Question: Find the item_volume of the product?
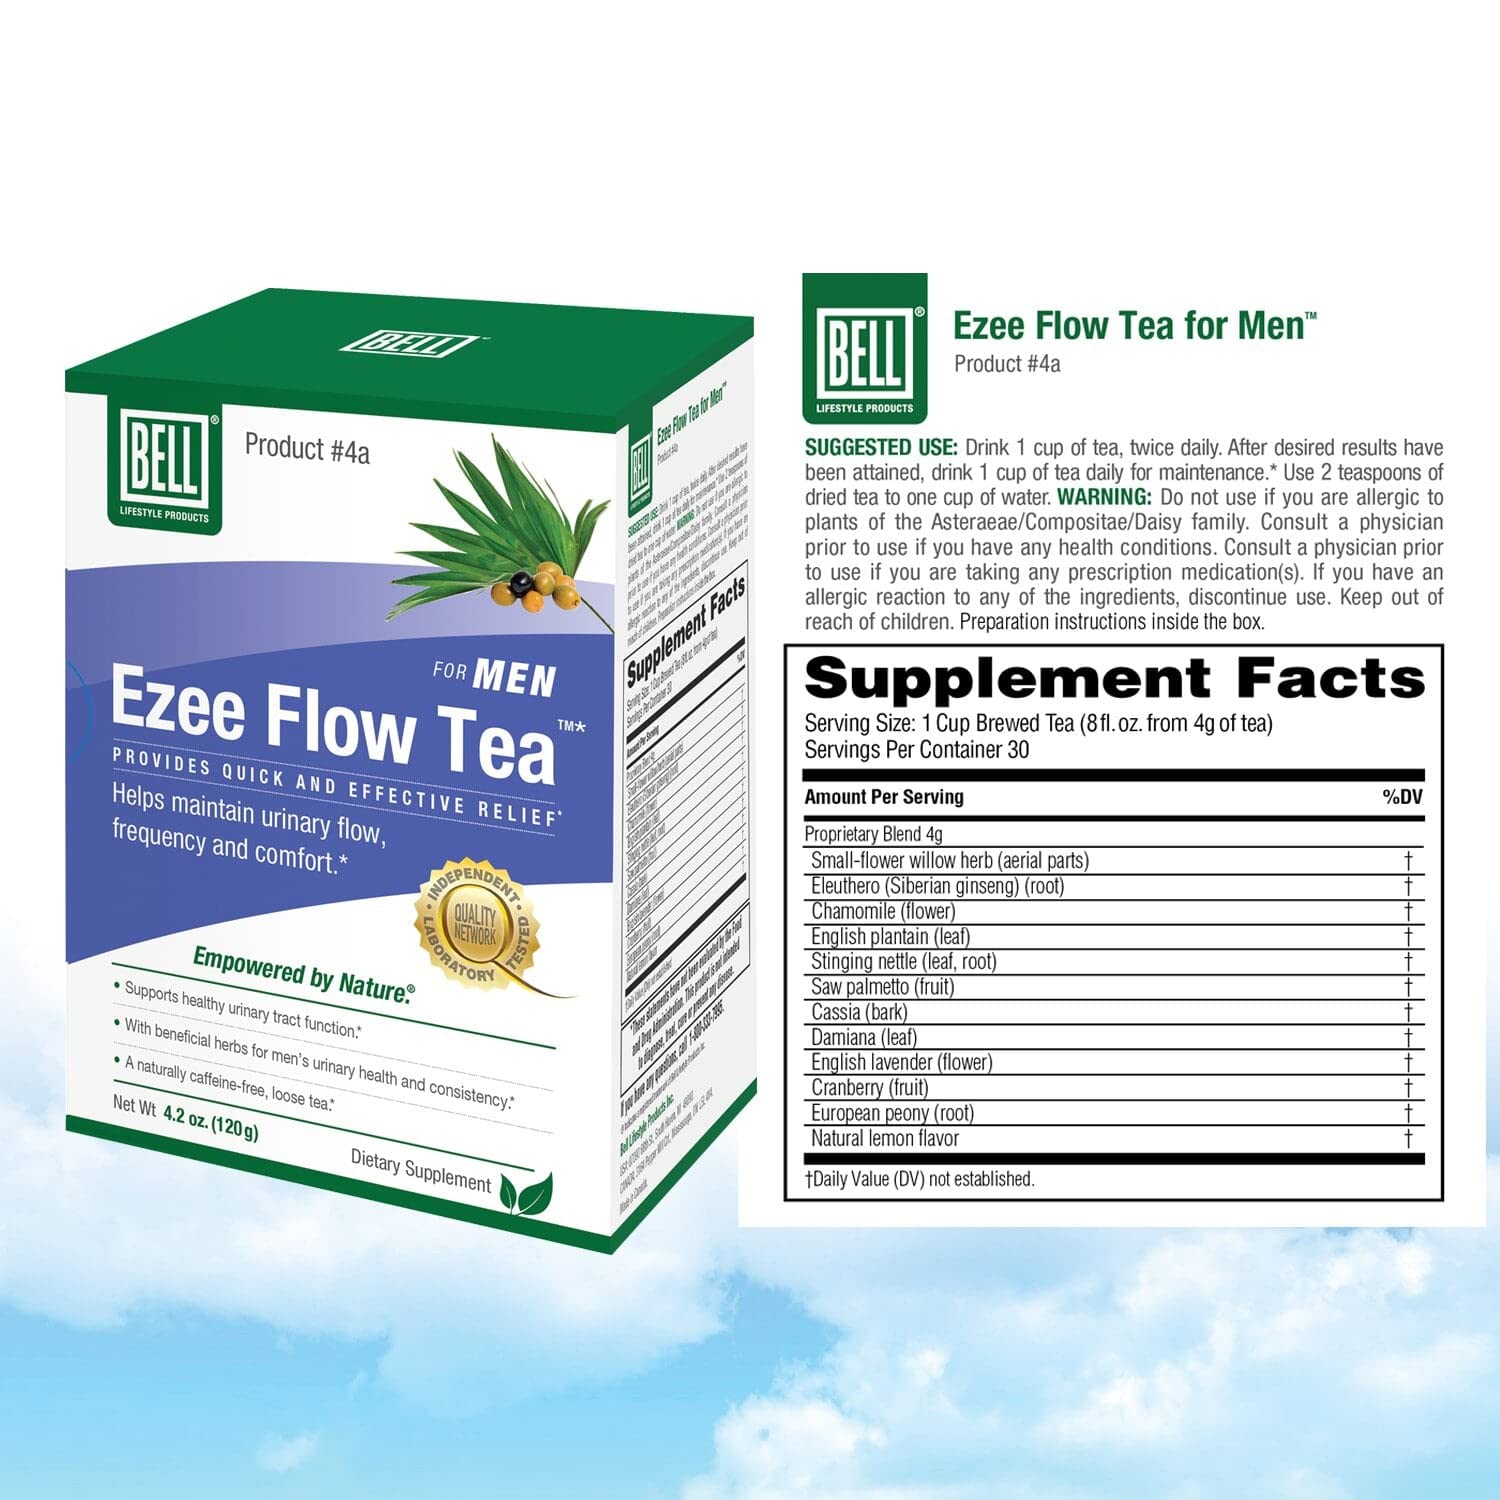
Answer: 8.0 fluid ounce